Clementine Churchill

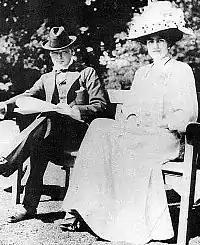
A young Winston Churchill and fiancée Clementine Hozier shortly before their marriage in 1908

Clementine first met Winston Churchill in 1904 at a ball in Crewe Hall, the home of the Earl and Countess of Crewe. In March 1908, they met again when seated side by side at a dinner party hosted by Lady St Helier, a distant relative of Clementine. On their first brief encounter, Winston had recognised Clementine's beauty and distinction; now, after an evening spent in her company, he realised she was a girl of lively intelligence and great character. After five months of meeting each other at social events, as well as frequent correspondence, Winston proposed to Clementine during a house party at Blenheim Palace on 11 August 1908, in a small summer house known as the Temple of Diana.